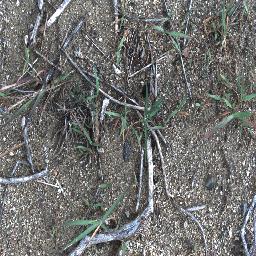
Label: negative